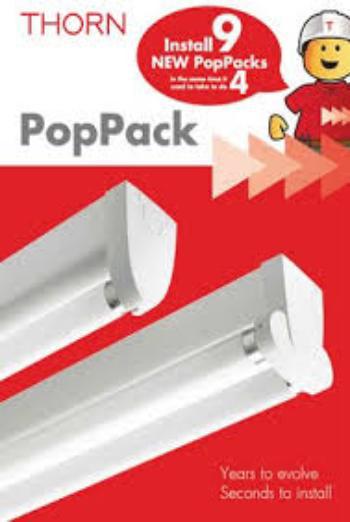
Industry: Others